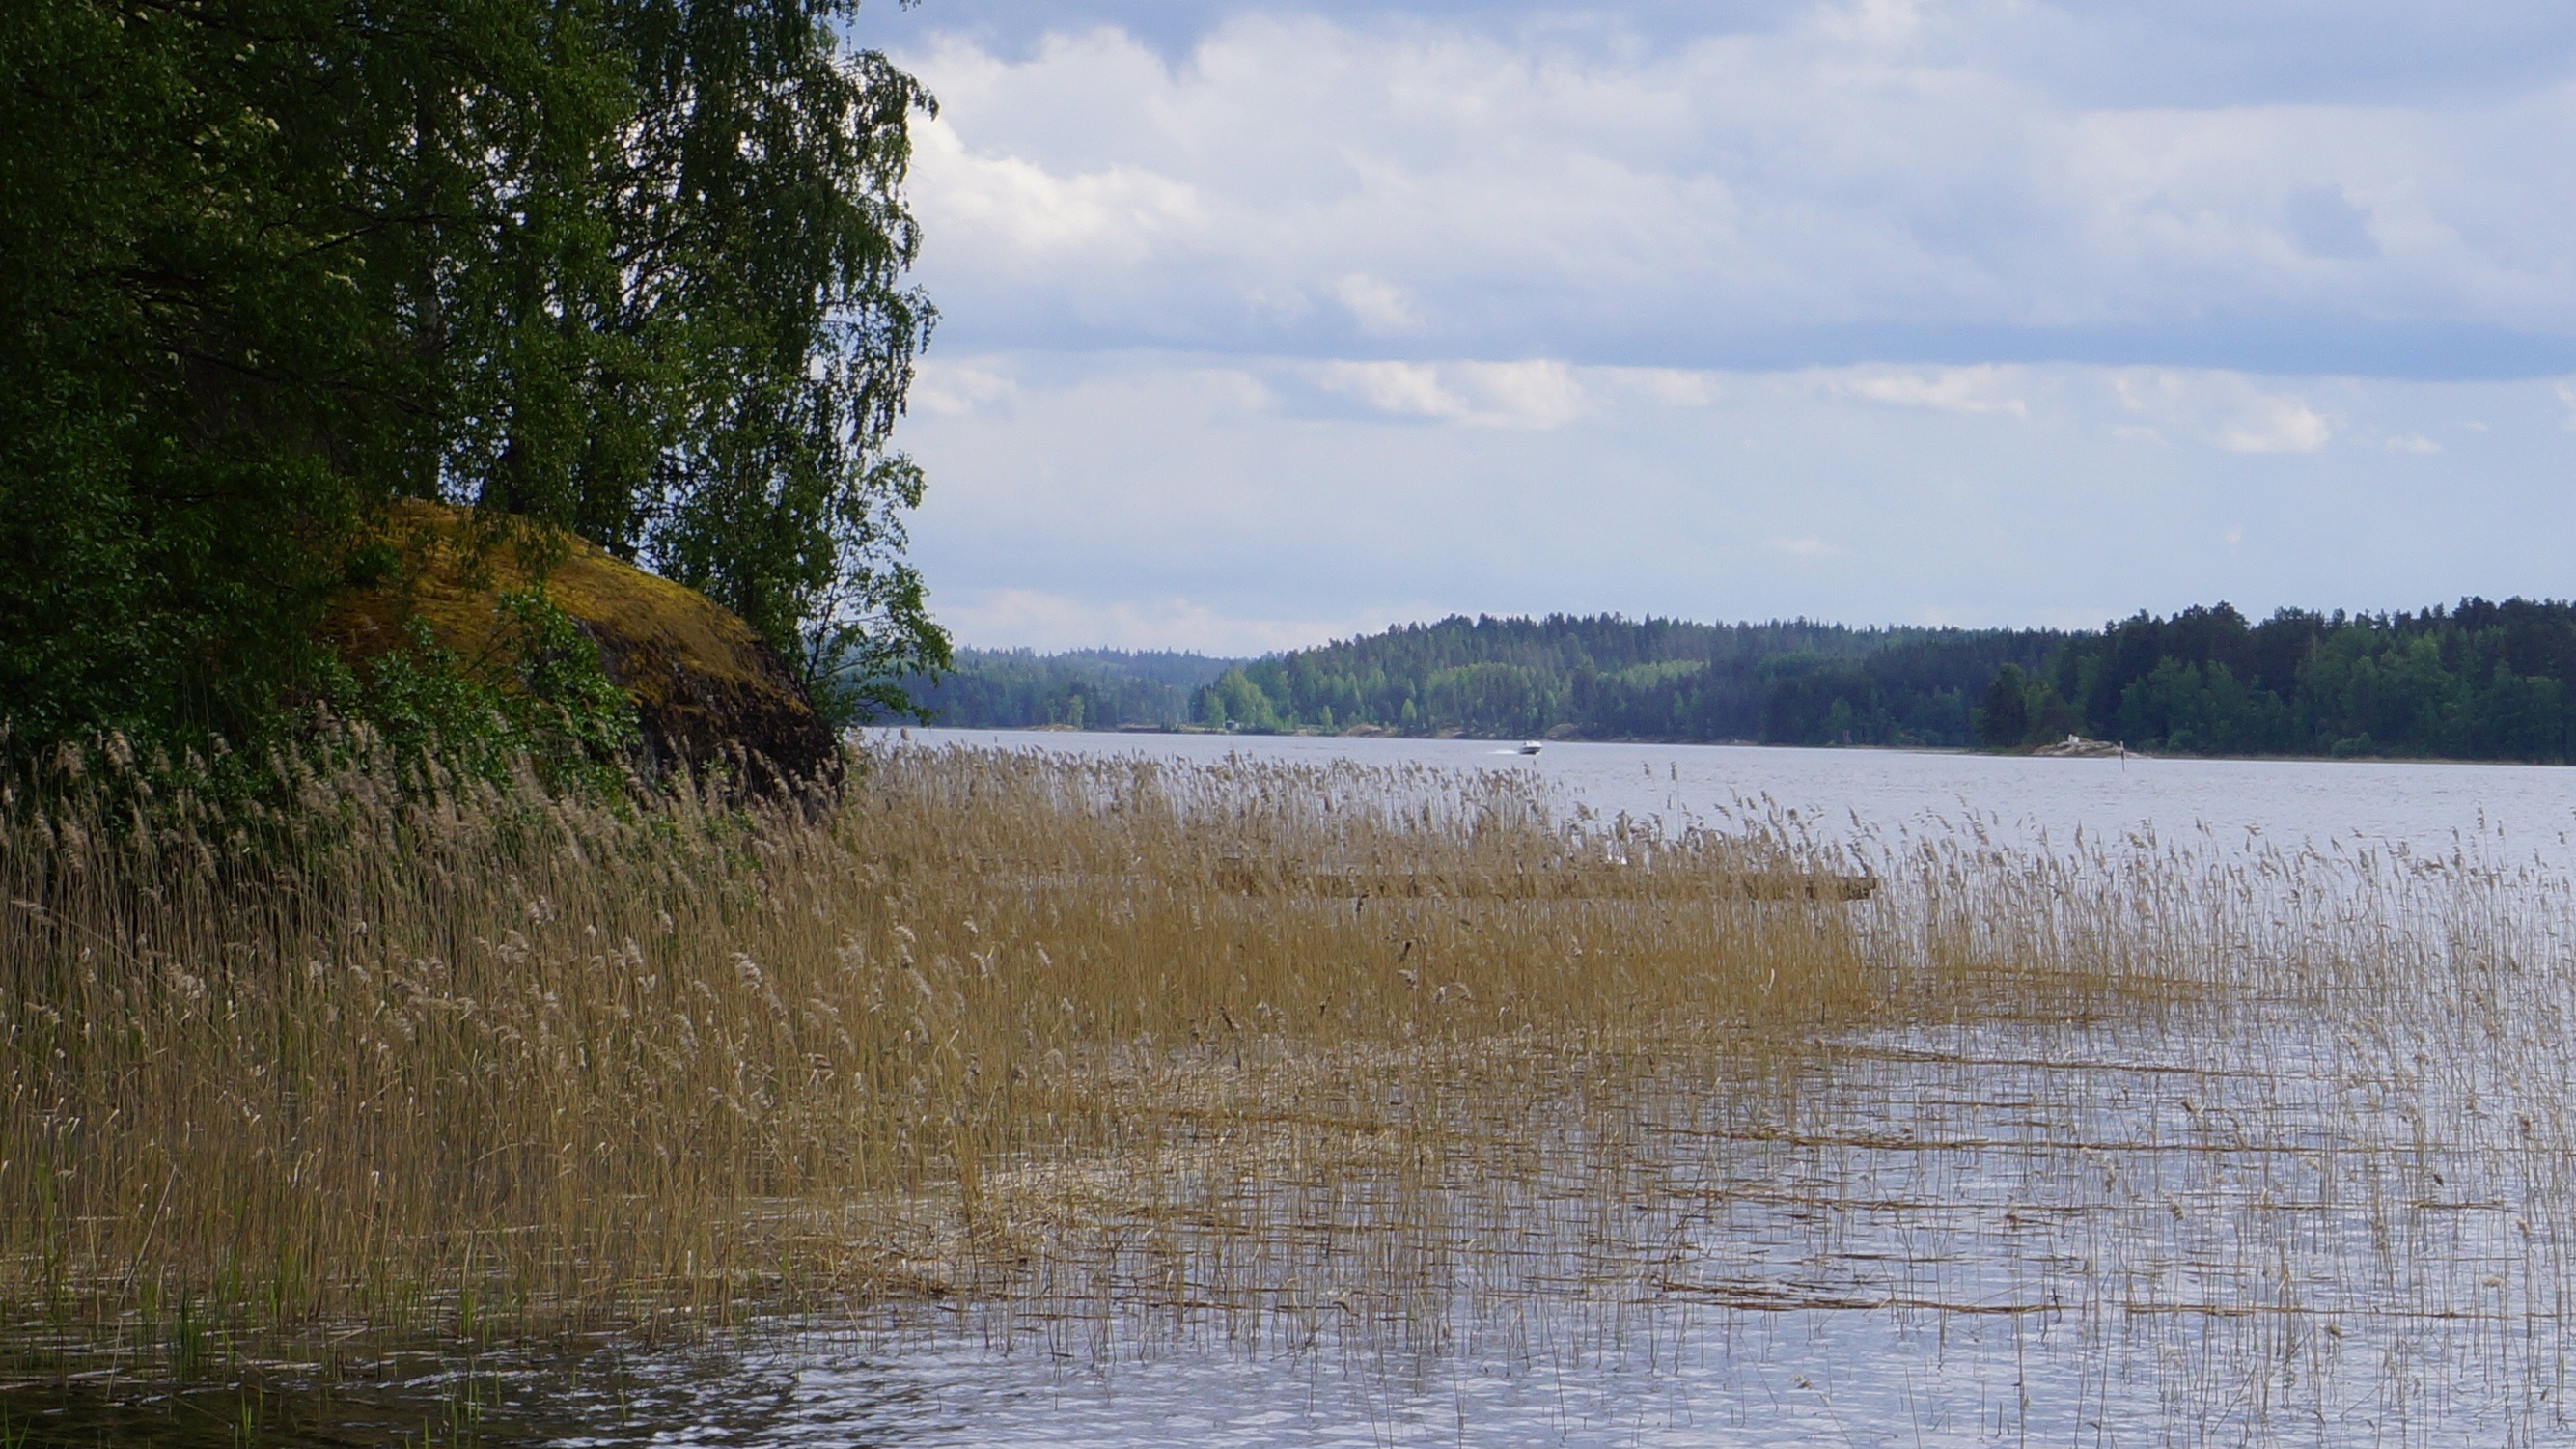
beach, tree, water, nature, marsh, sky, shore, lake, river, summer, reed, pond, reflection, reservoir, waterway, body of water, wetland, habitat, loch, finnish, natural environment